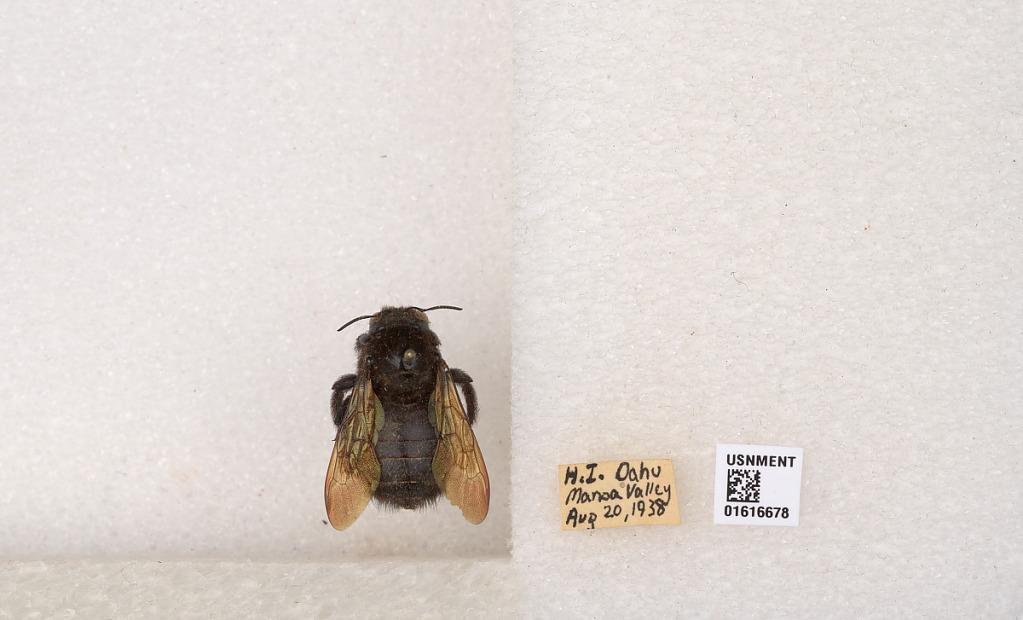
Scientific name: Xylocopa (Neoxylocopa) sonorina Smith
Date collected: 1938-8-20
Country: United States
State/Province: Hawaii
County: Honolulu
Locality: Manoa Valley
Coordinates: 21.35, -157.783